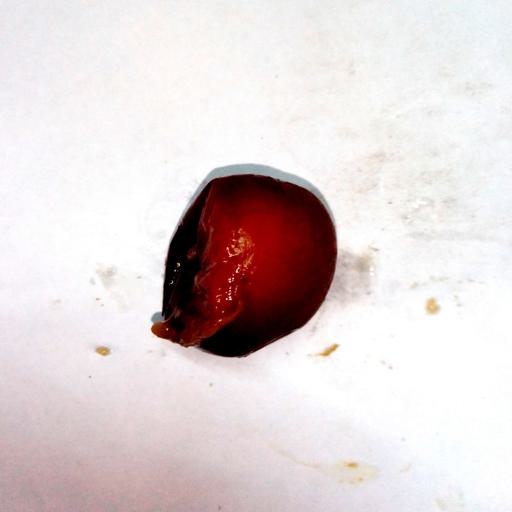
Label: bruised